Keystone (gasoline automobile)

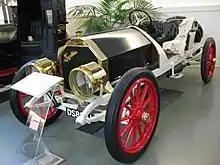
The Keystone Six - 1910

The Keystone and Keystone Six were built for the Munch-Allen Motor Car Company of DuBois, Pa. Howard Motor Works in Yonkers, NY, built the first thirty cars before production moved to DuBois in 1909. In 1910 production returned to Yonkers shortly before the company failed. The Keystone Six was a 60 horsepower six-cylinder automobile on a 122-inch wheelbase. All body styles cost $2,250, .